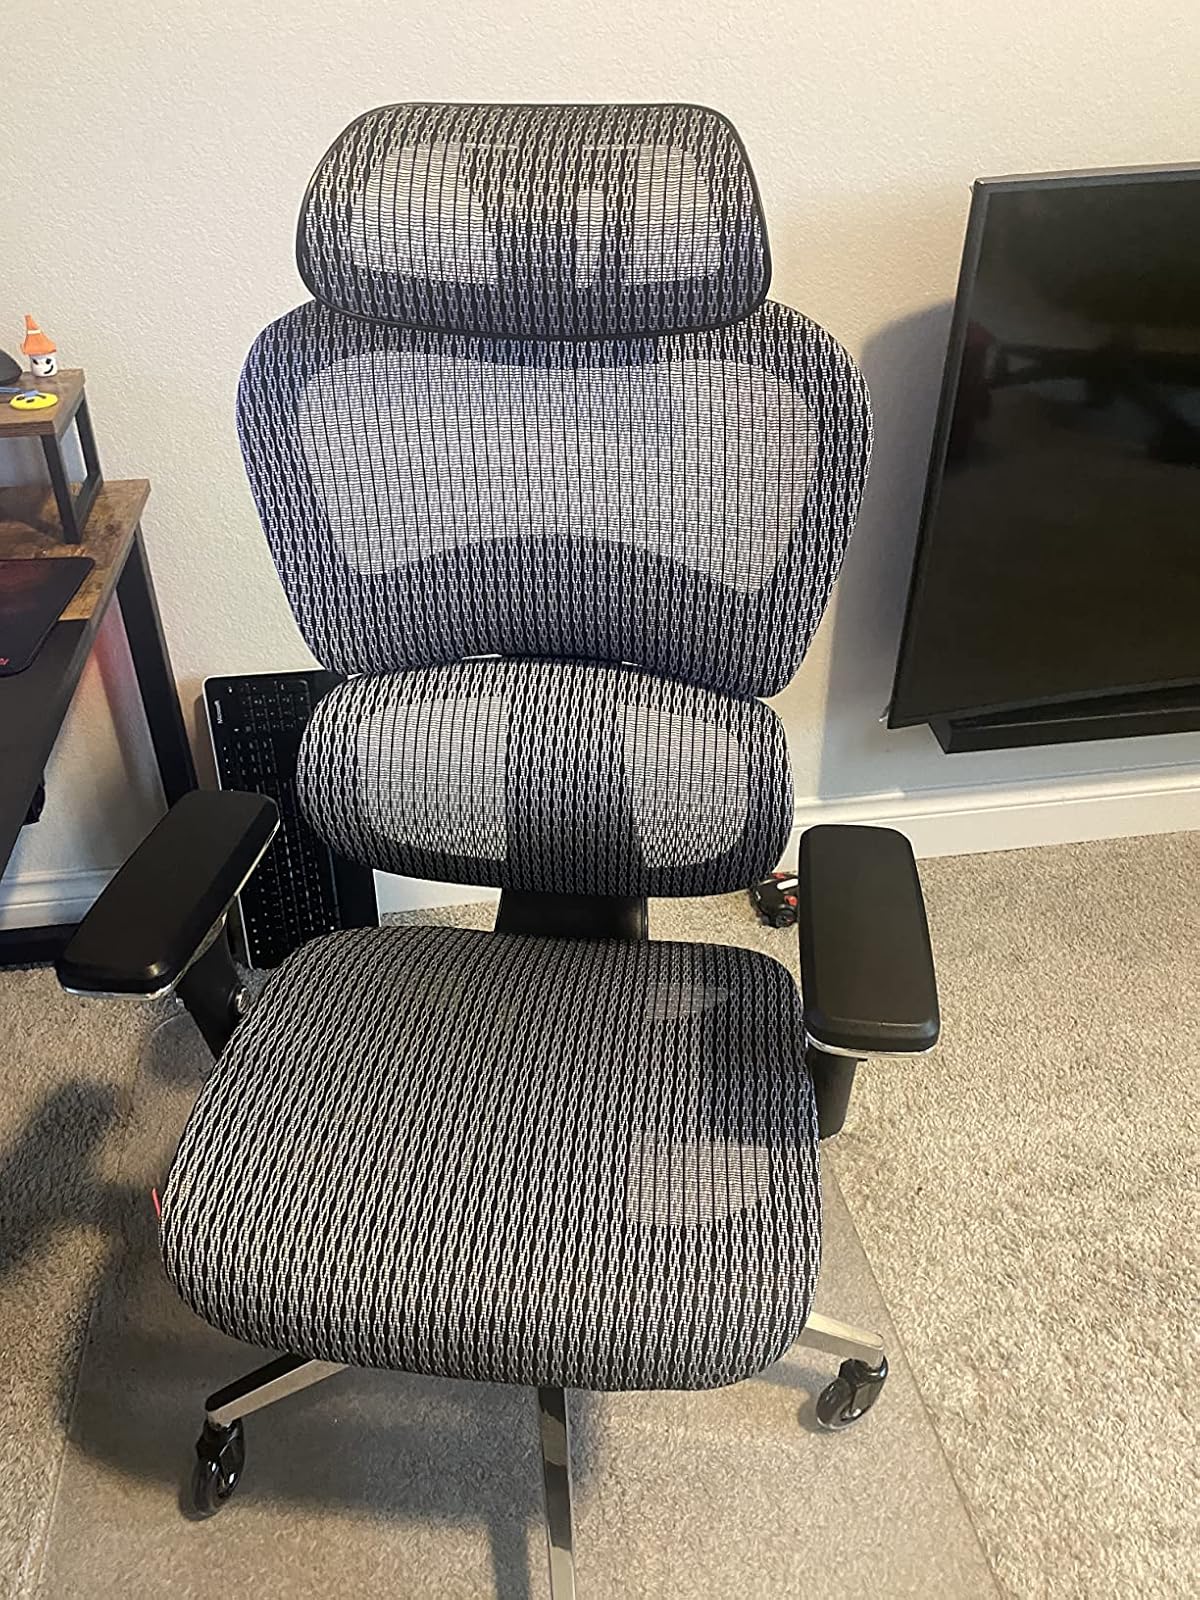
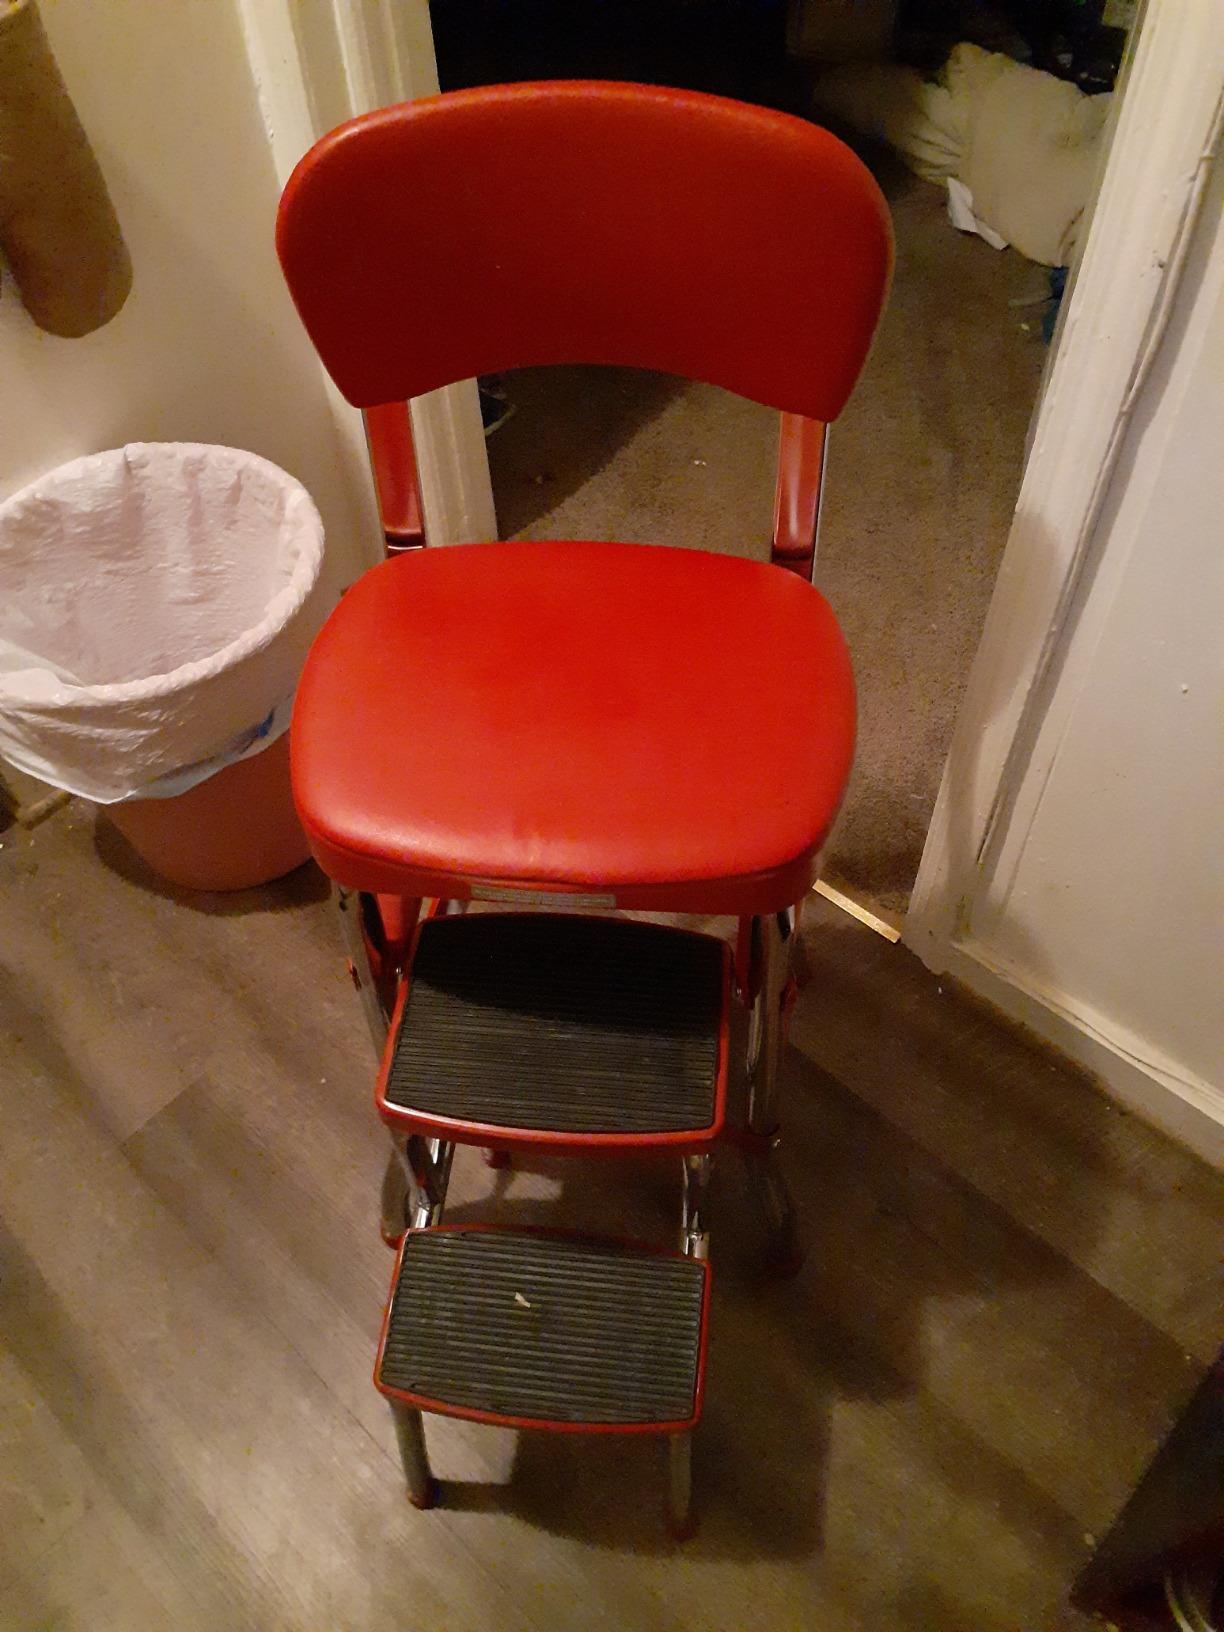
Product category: items_chair
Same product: no